Eric Papenfuse

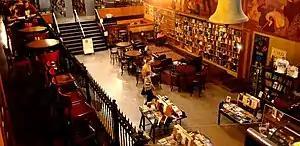
The main floor of the Midtown Scholar Bookstore where featured authors are hosted and events held

Papenfuse started the Midtown Scholar Bookstore in 2000 because he wanted a gathering place in Harrisburg "where people could talk about books, where they could have intellectually engaged ideas about all sorts of issues of the day" and "to listen to music, to drink coffee, to congregate." He envisioned his bookstore from the beginning as a Town Hall for the community.